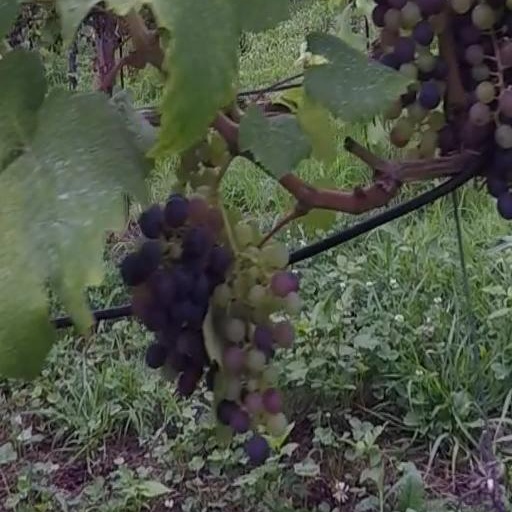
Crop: grape